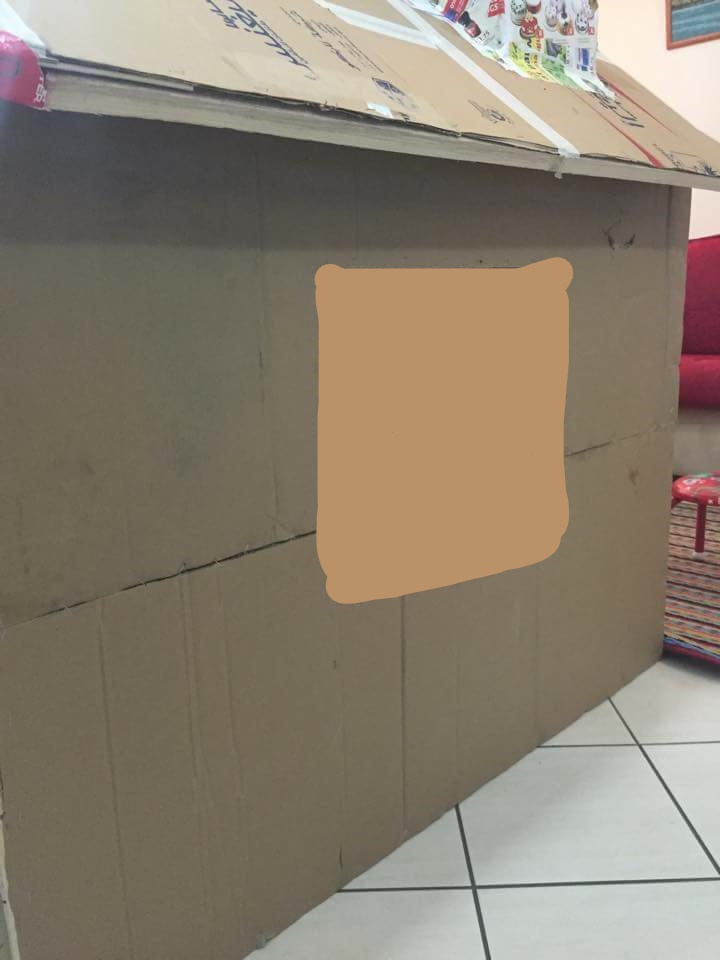
Label: cardboard